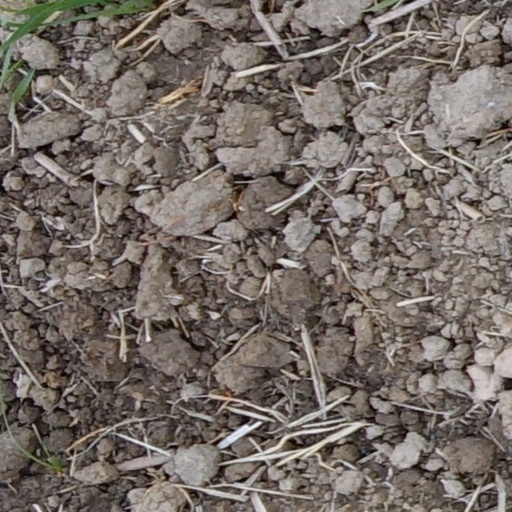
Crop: wheat